Flag of Brazil

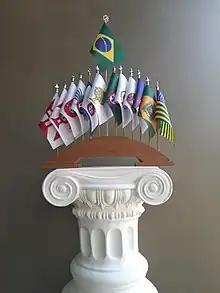
Historical flags (1500–present-day)

The president and vice president are also represented by their own flag. The is a dark green rectangle (ratio 2:3) holding the national coat of arms on its center. It is usually hoisted at the President's official residence, the Palácio da Alvorada, and at the President's workplace, the Palácio do Planalto. It is also displayed on the presidential car, as small-sized flags. The is a yellow rectangle (ratio 2:3) with twenty-three blue stars disposed in a cross dividing the flag into four equal quadrants, with the coat of arms in the middle of the upper left quadrant.